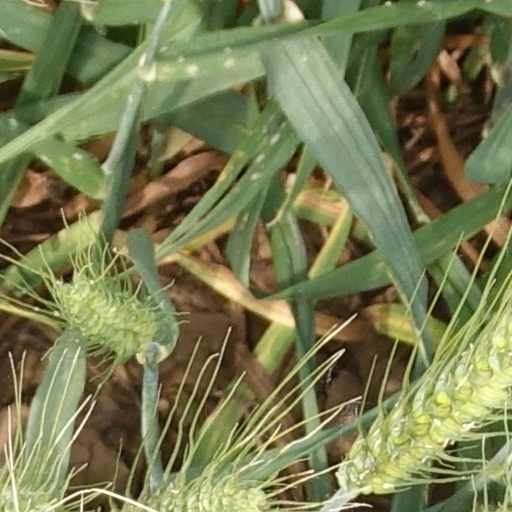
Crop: wheat